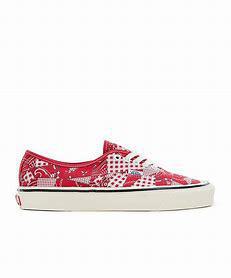
Brand: Vans
Model: UA Authentic 44 DX